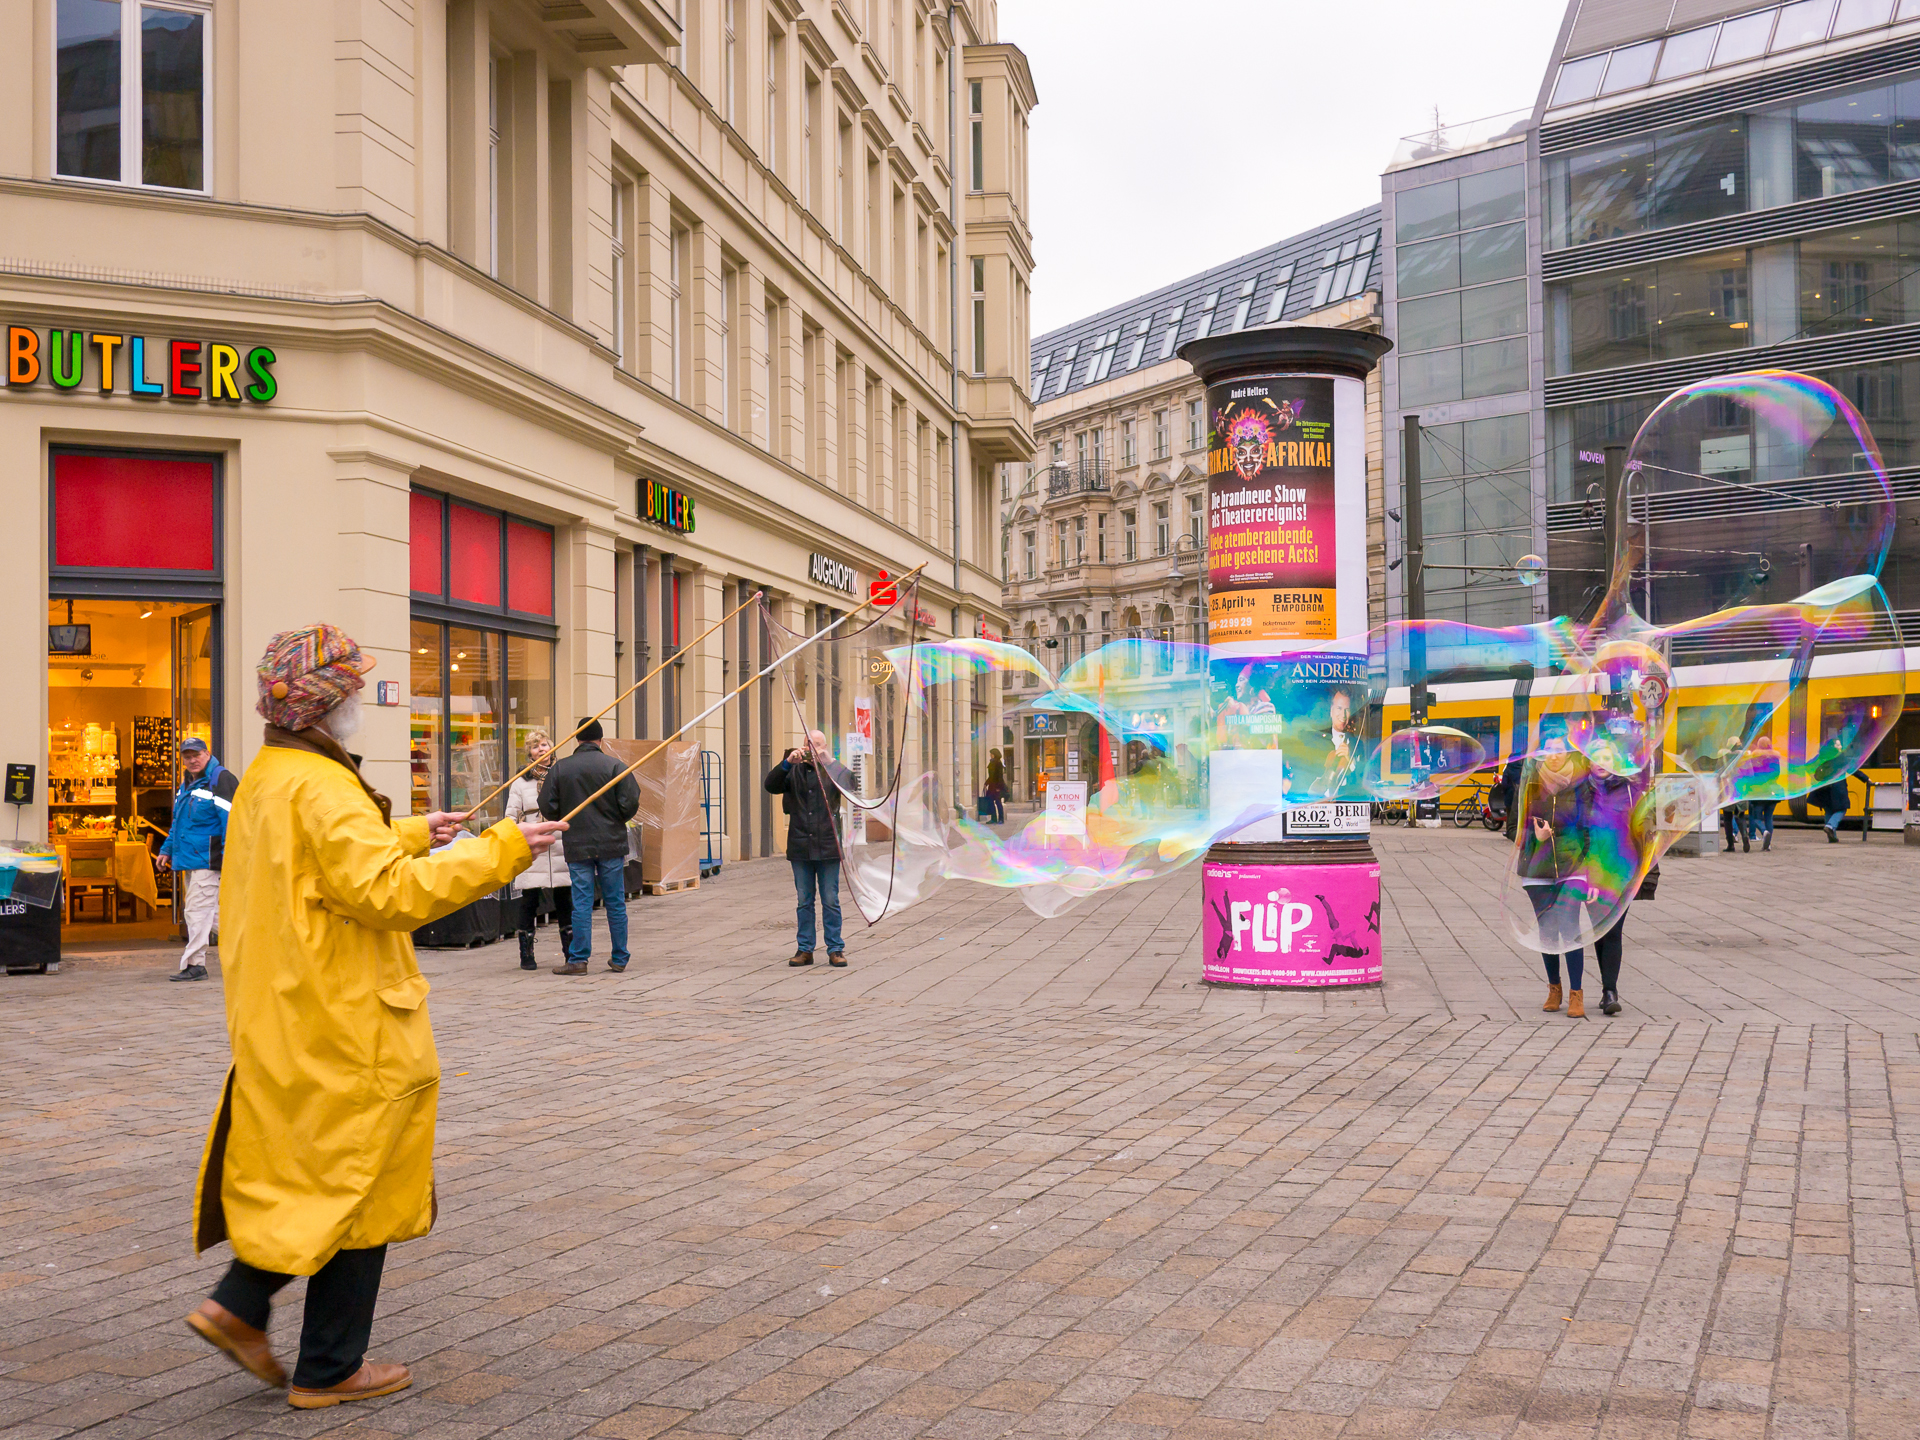
pedestrian, road, street, town, city, walkway, downtown, plaza, tourism, 2014, infrastructure, berlin, town square, neighbourhood, urban area